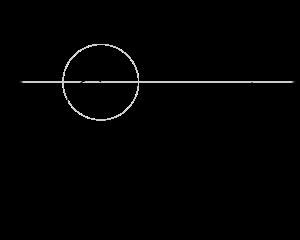
Le critère de stabilité de Nyquist est une règle graphique utilisée en automatique et en théorie de la stabilité, qui permet de déterminer si un système dynamique est stable. Il a été formulé indépendamment par deux électrotechniciens : l'Allemand Felix Strecker de Siemens en 1930 et l'Américain Harry Nyquist des Laboratoires Bell en 1932. Cette construction, qui exploite le diagramme de Nyquist des circuits à boucle ouverte, permet de se dispenser du calcul des pôles et des zéros des fonctions de transfert. Elle s'applique à des circuits dont la fonction de transfert n'est pas nécessairement une fonction rationnelle, comme les boucles à retard. Contrairement au diagramme de Bode, il permet de travailler sur des fonctions de transferts à singularités réelles. En outre, il se généralise de façon naturelle aux systèmes multiplexés type « entrées multiples, sorties multiples », courants en avionique.